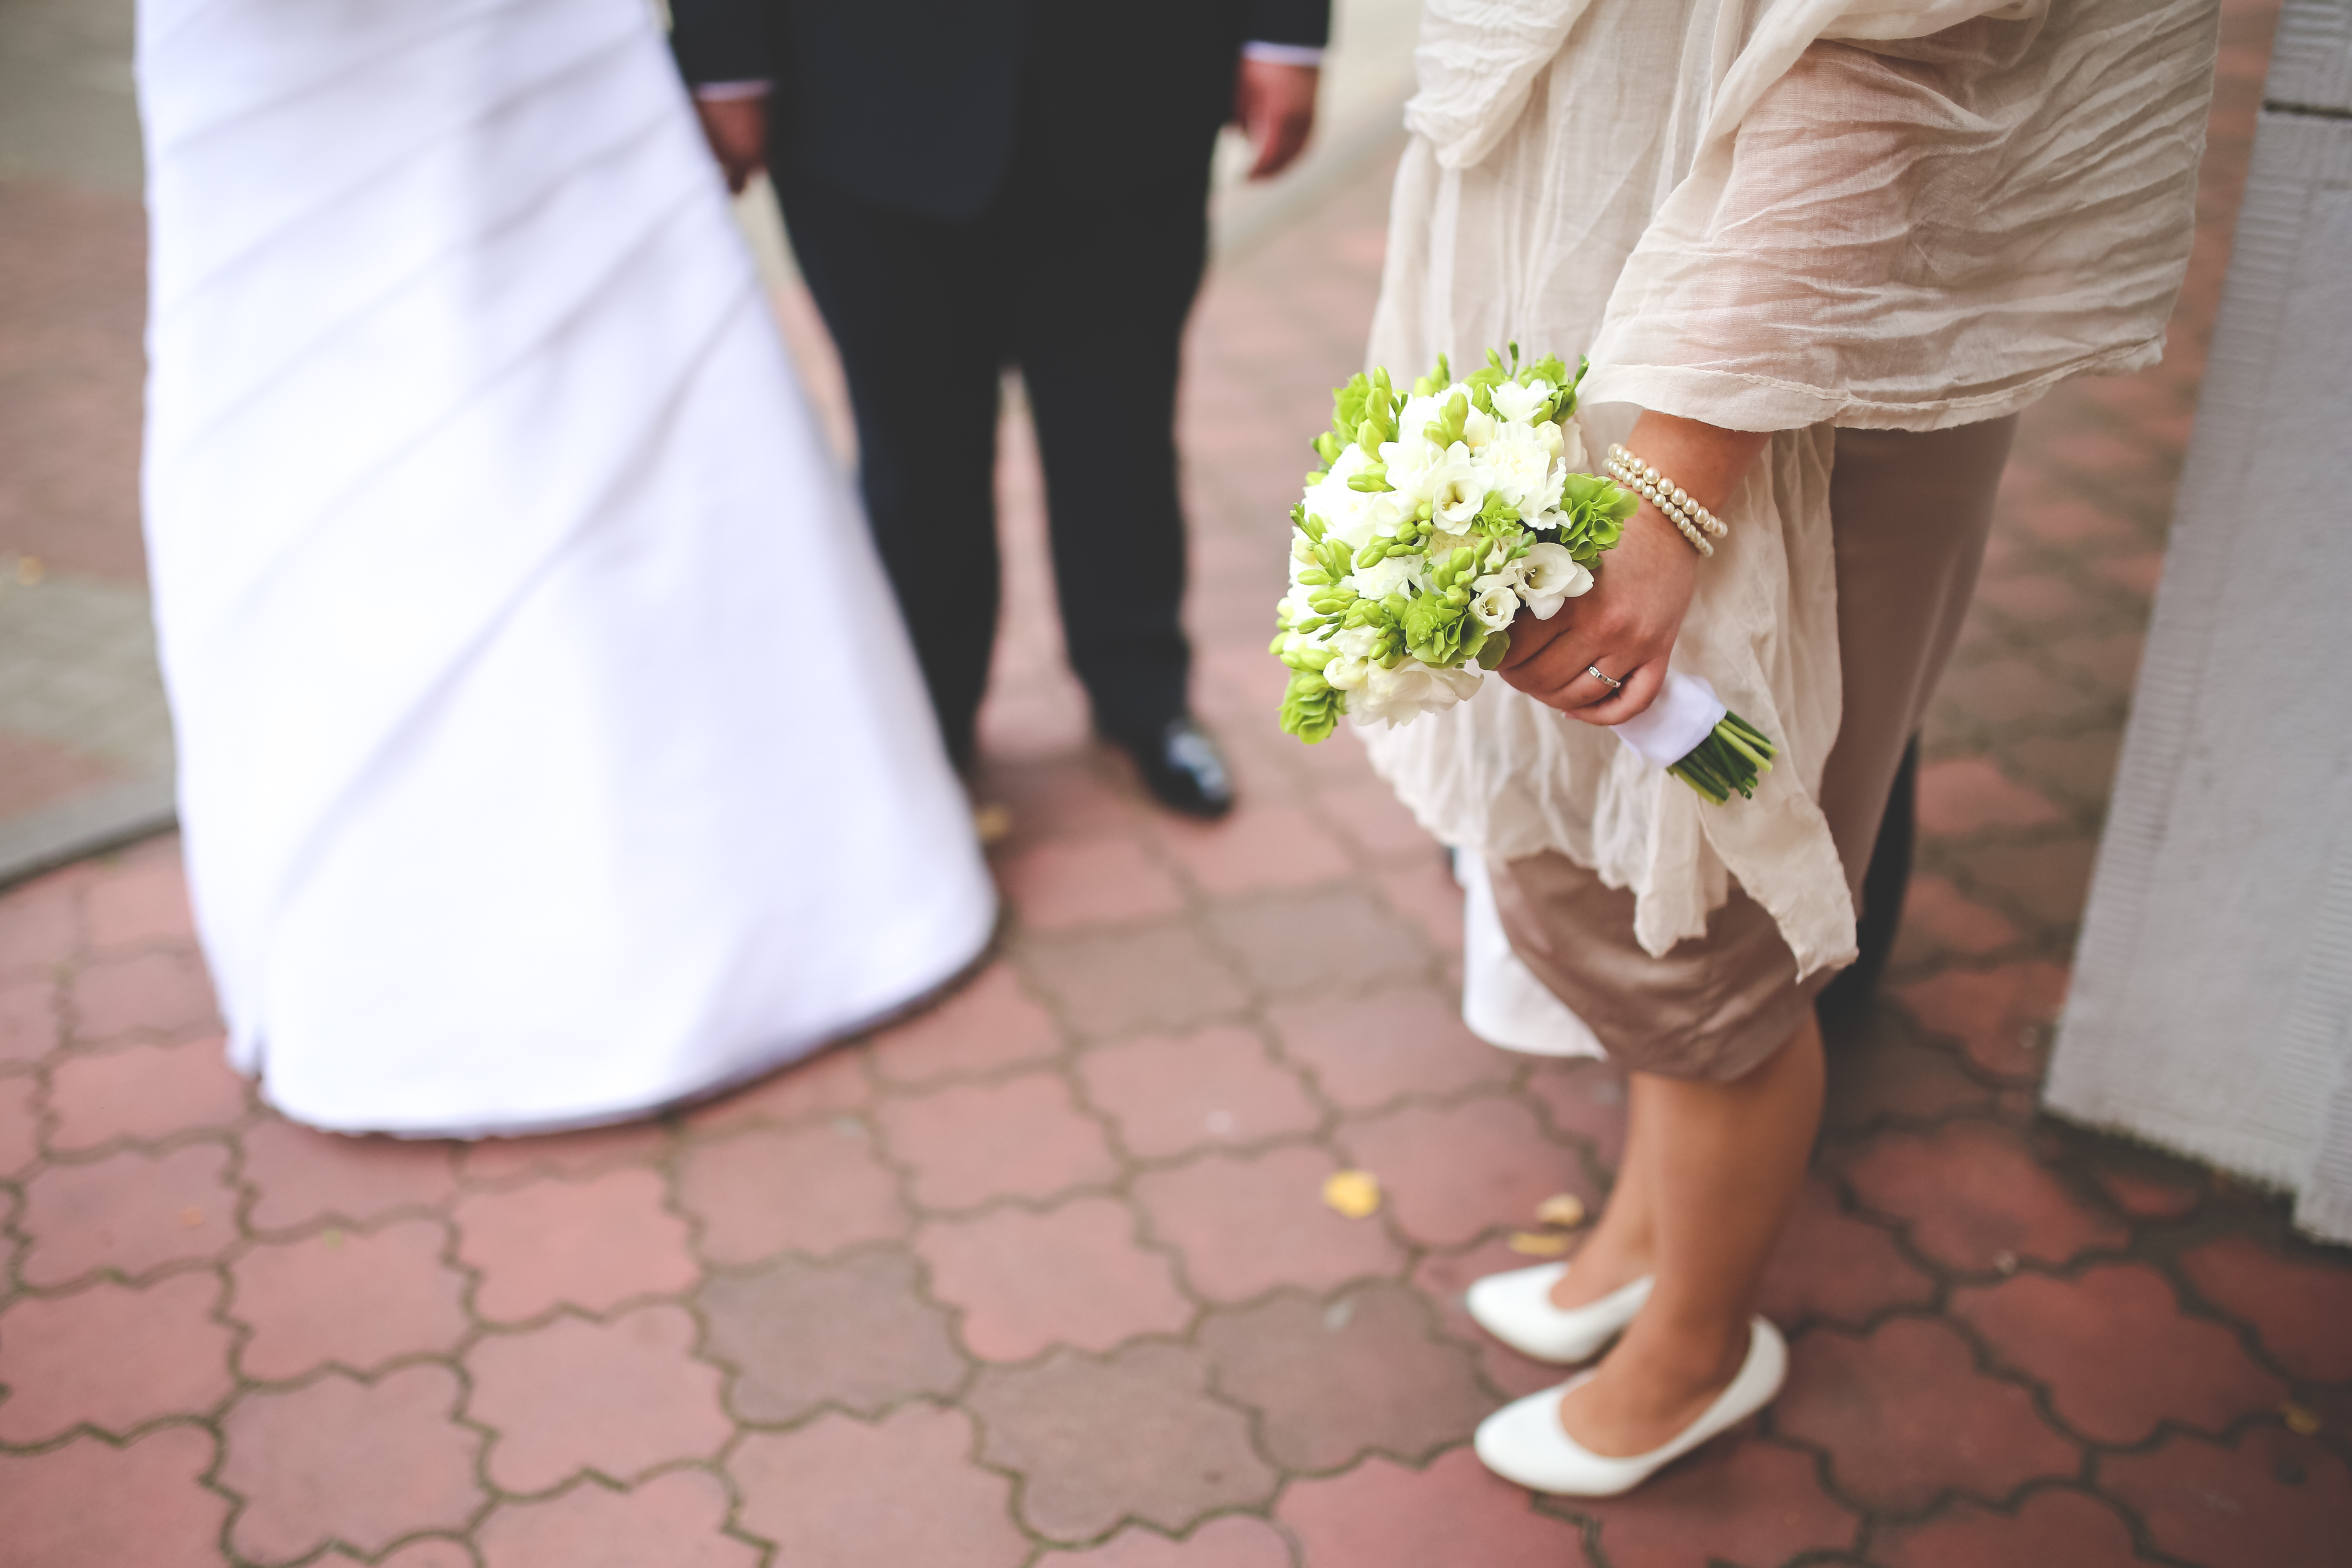
man, person, woman, bunch, flower, wedding, wedding dress, bride, groom, married, marriage, ceremony, dress, flower bouquet, bridal clothing